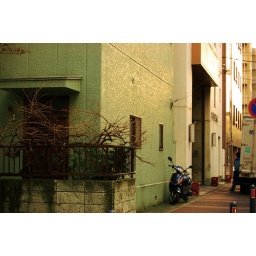
A very, very green building in Eiraku-cho, Yokohama, at sunset.